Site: brandenburg
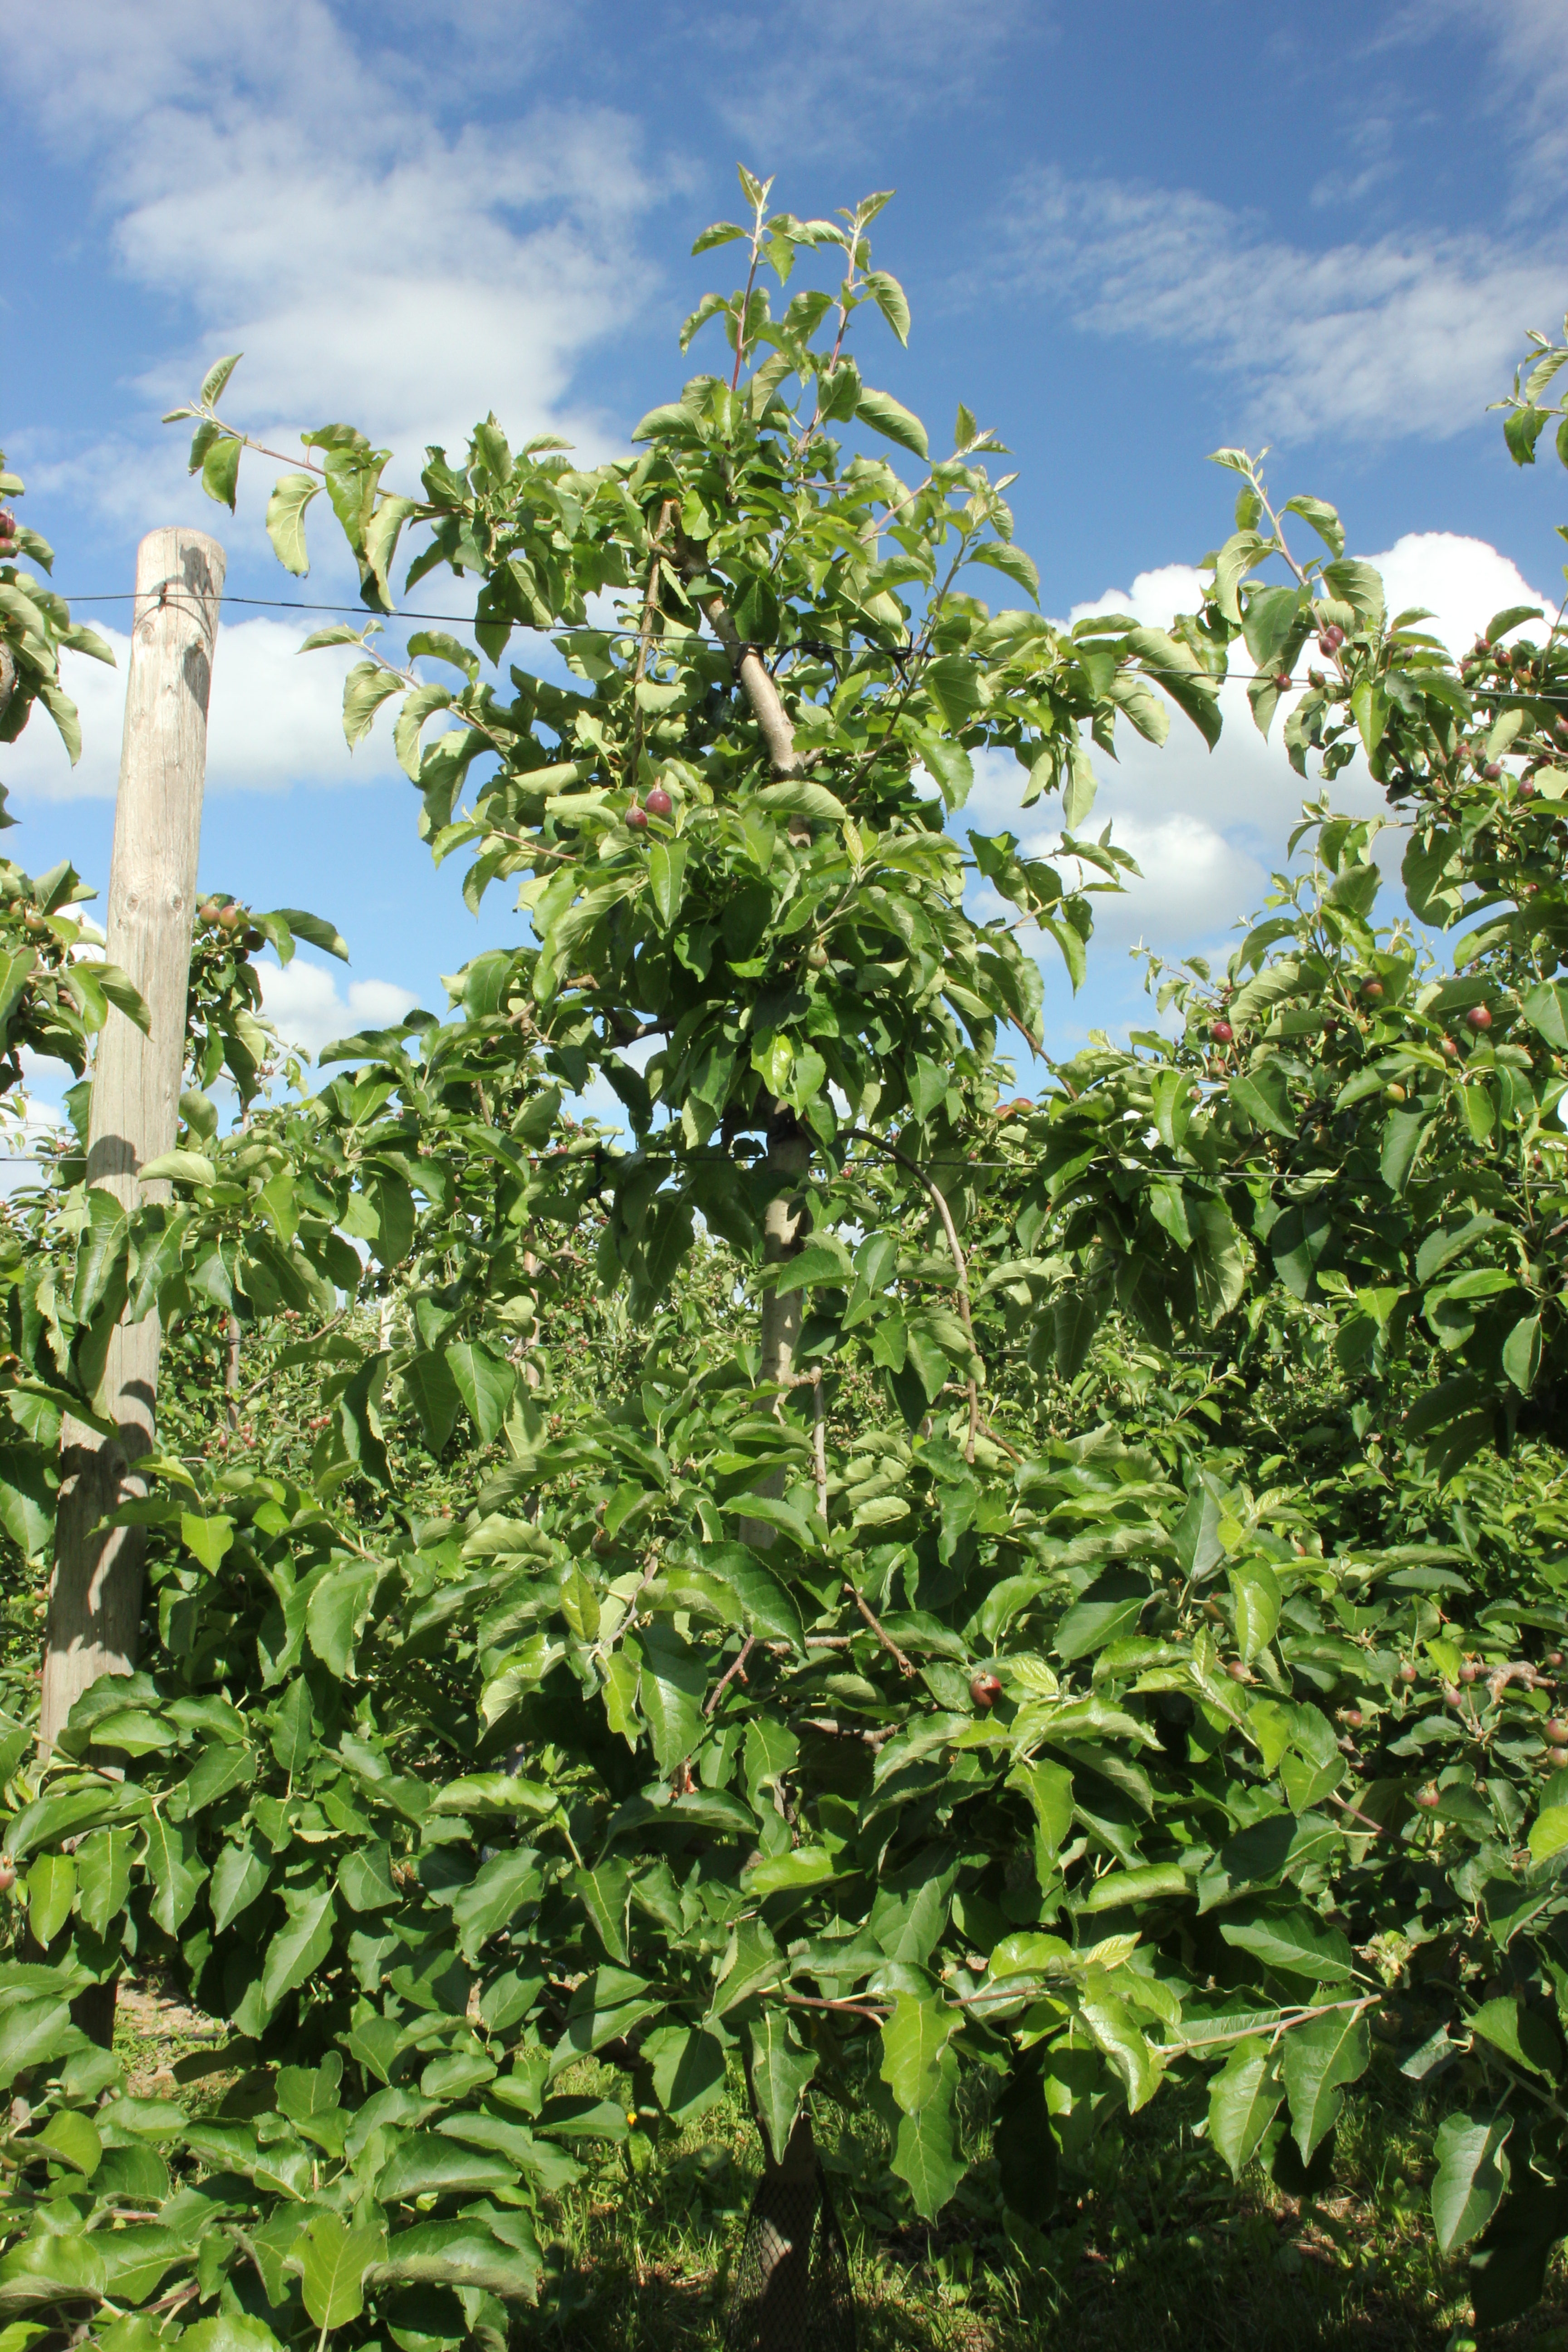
Growth stage (BBCH 72): Development of fruit